Cartoon Network: Block Party

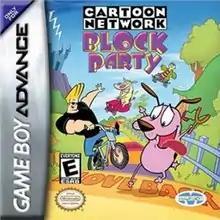
North American box art

Cartoon Network: Block Party is a 2004 arcade-style party game released for Game Boy Advance, developed by American studios Monkeystone Games and One Man Band LLC, and published by Majesco Entertainment. It features characters from Cartoon Network original animated series such as "Johnny Bravo", "Ed, Edd n Eddy", "Courage the Cowardly Dog", and "Cow and Chicken". Critical reception was mostly negative.